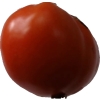
Label: tomato